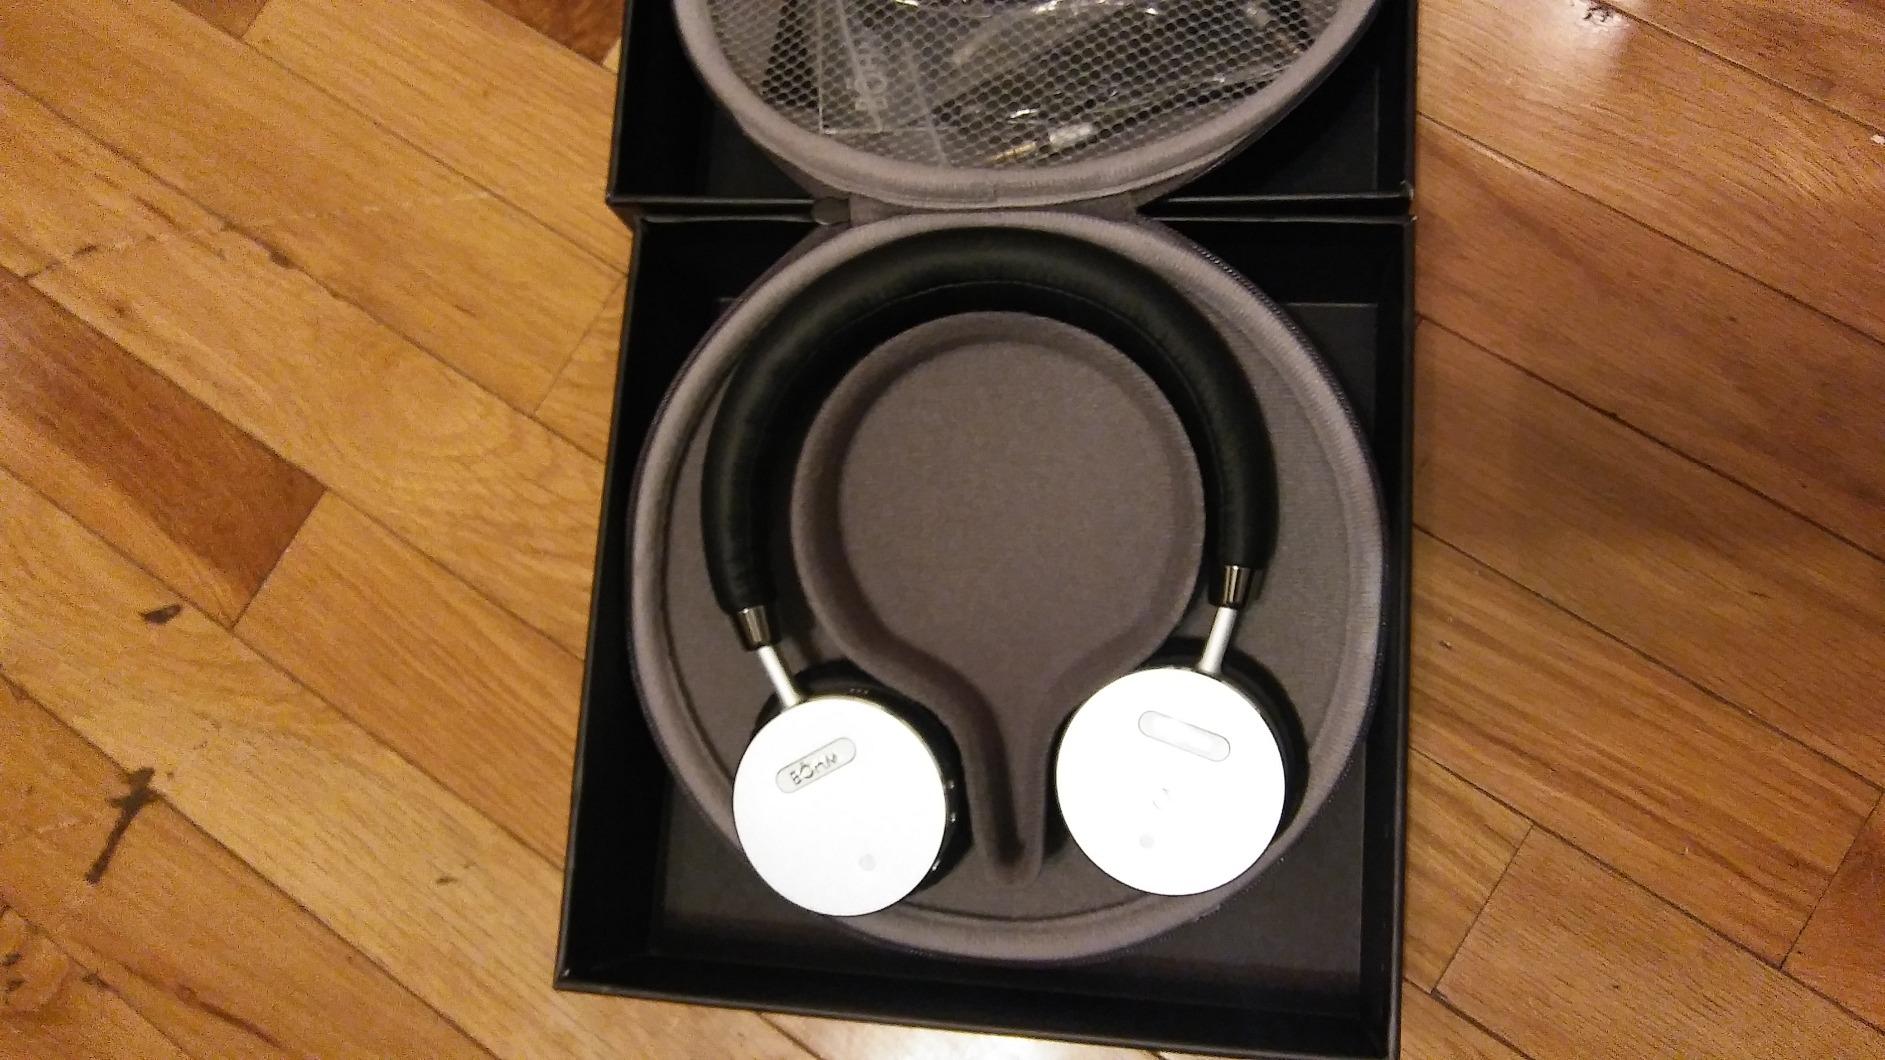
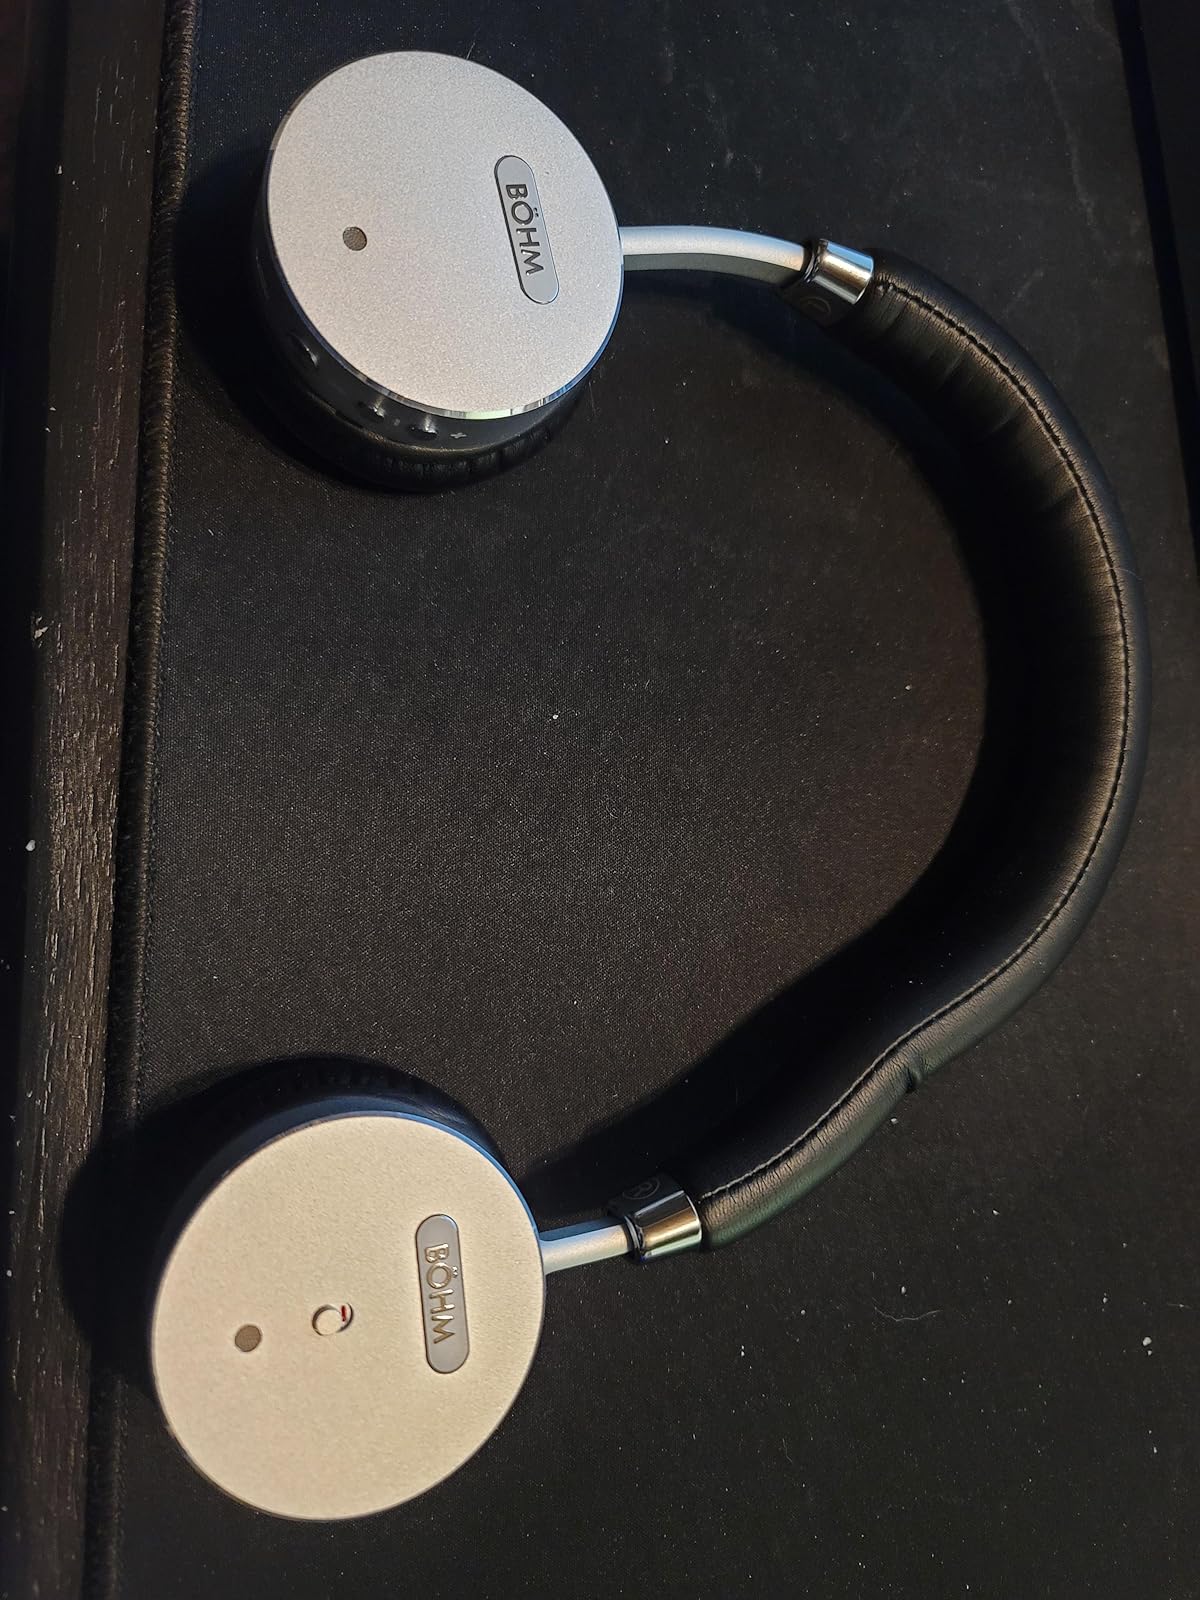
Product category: headphones
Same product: yes